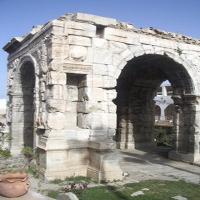
Weather: sun or clear